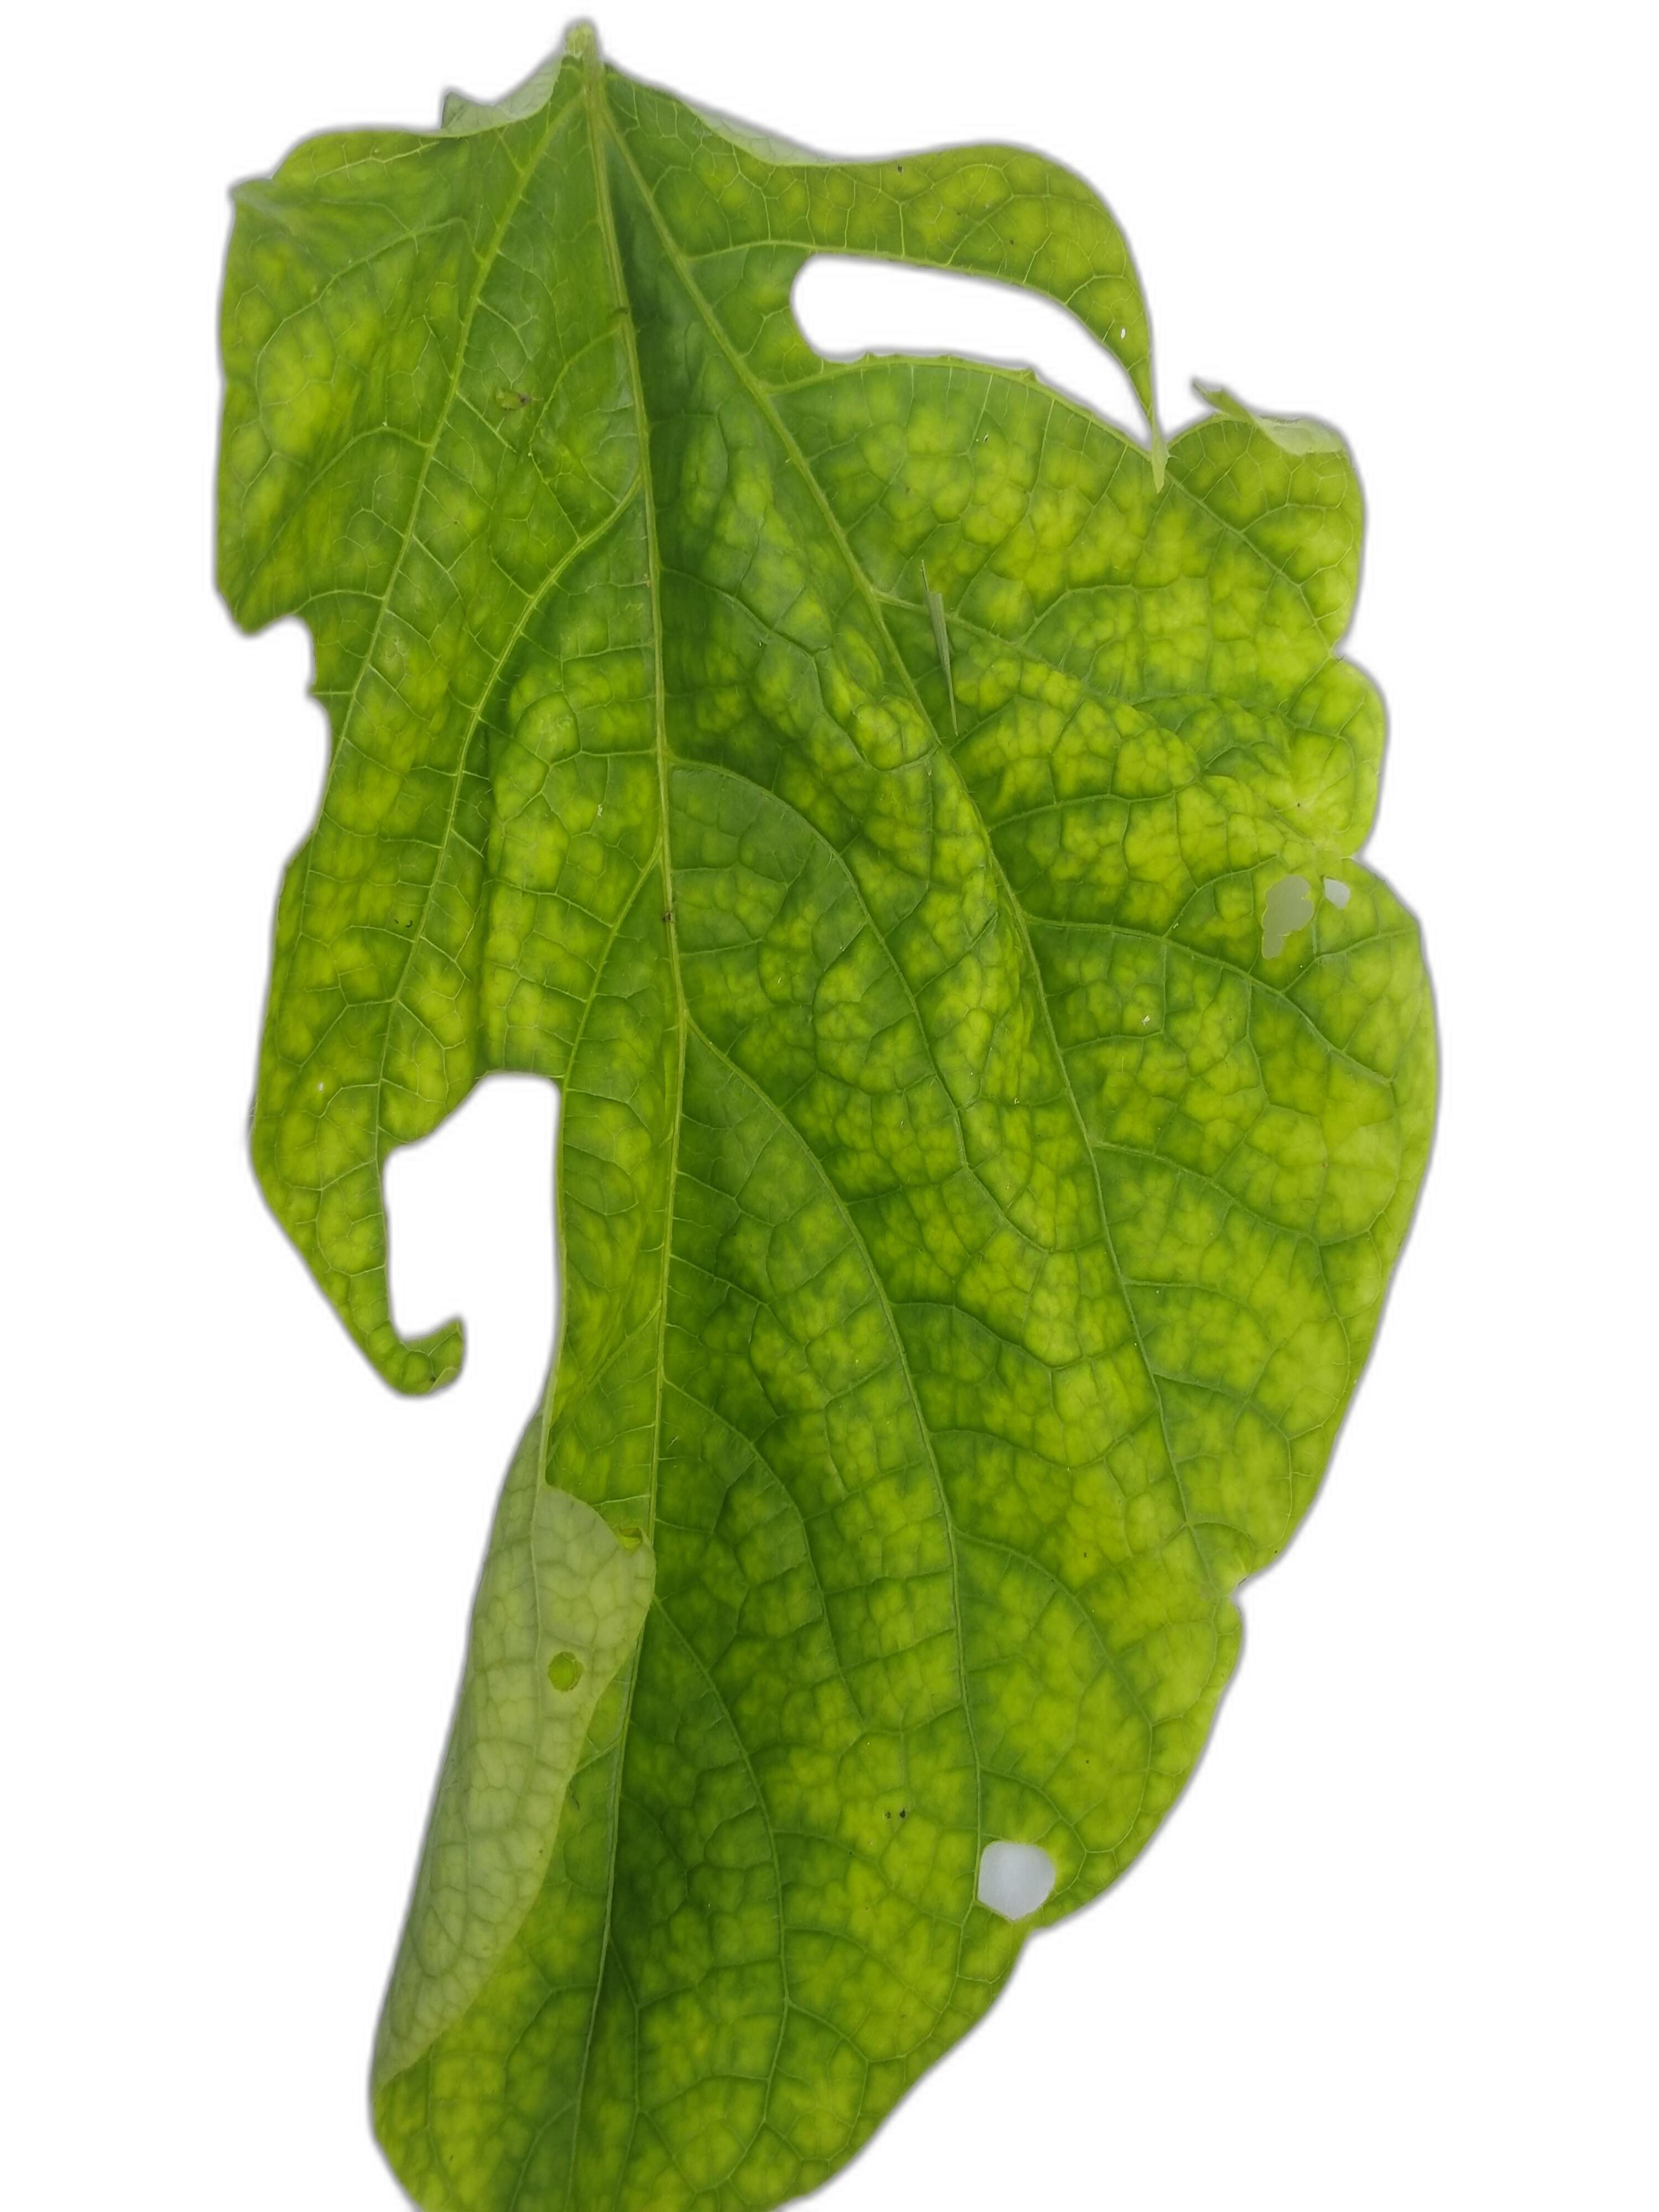
Label: Leaf Crinkle